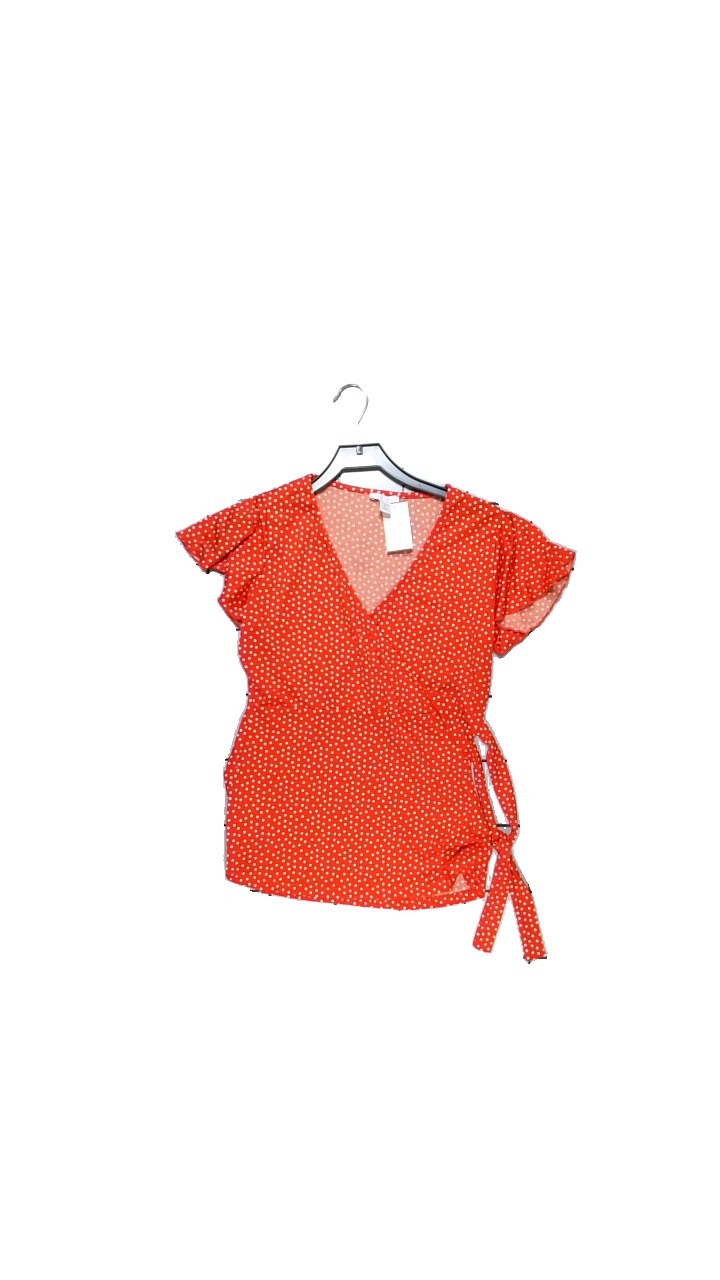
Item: Top (Ladies)
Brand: Amisu (new Yorker)
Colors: Red, White
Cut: Regular
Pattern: Dots
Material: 95%Polyester,5%Elastan
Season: Summer
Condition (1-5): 3
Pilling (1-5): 4
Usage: Reuse
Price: <50